Christian Michelides

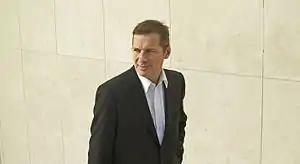
Christian Michelides, Paris 2011

Christian Michelides (born July 19, 1957) is an Austrian psychotherapist. He is the director of Lighthouse Wien.